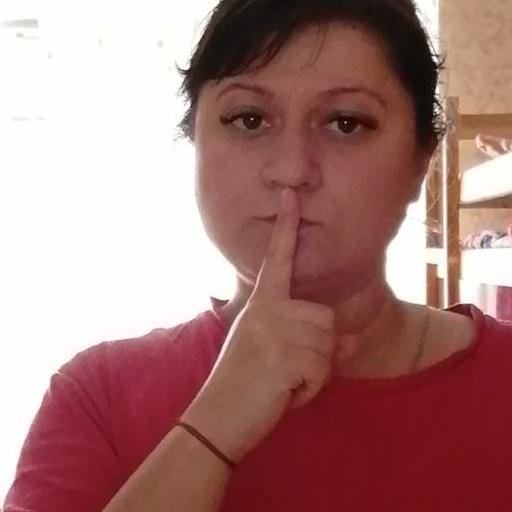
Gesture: mute